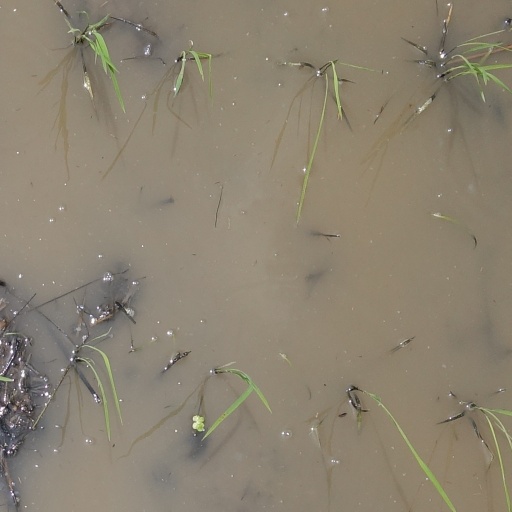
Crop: rice